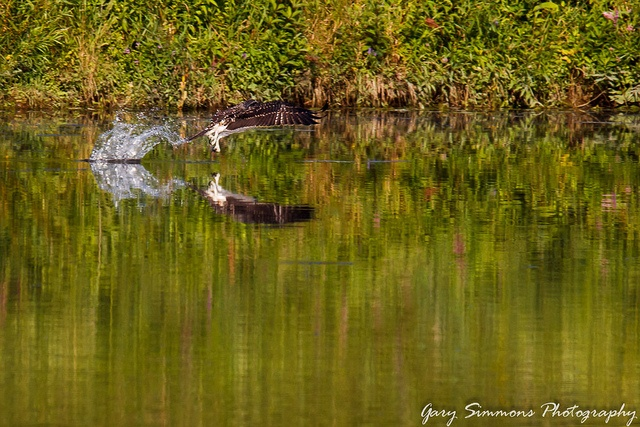
A large bird creates a splash in the water.
A pond filled with clear water which is showing the reflection of shrubs in water.
A large bird is snatching prey from a river.
A water fowl flying quickly across a lake.
A bird skimming the water near some shrubbery.